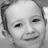
Emotion: happy